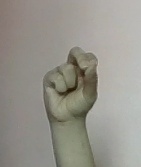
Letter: gaaf